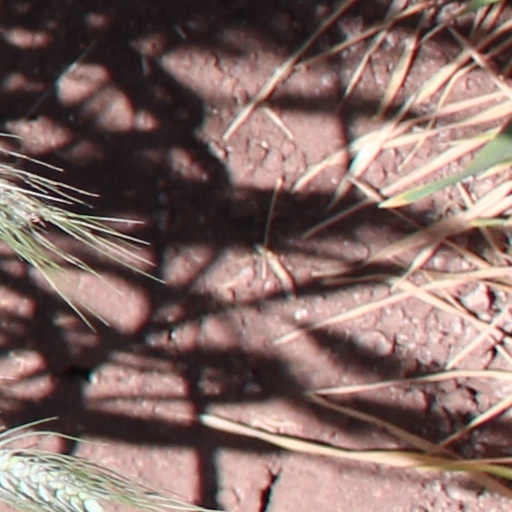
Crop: wheat